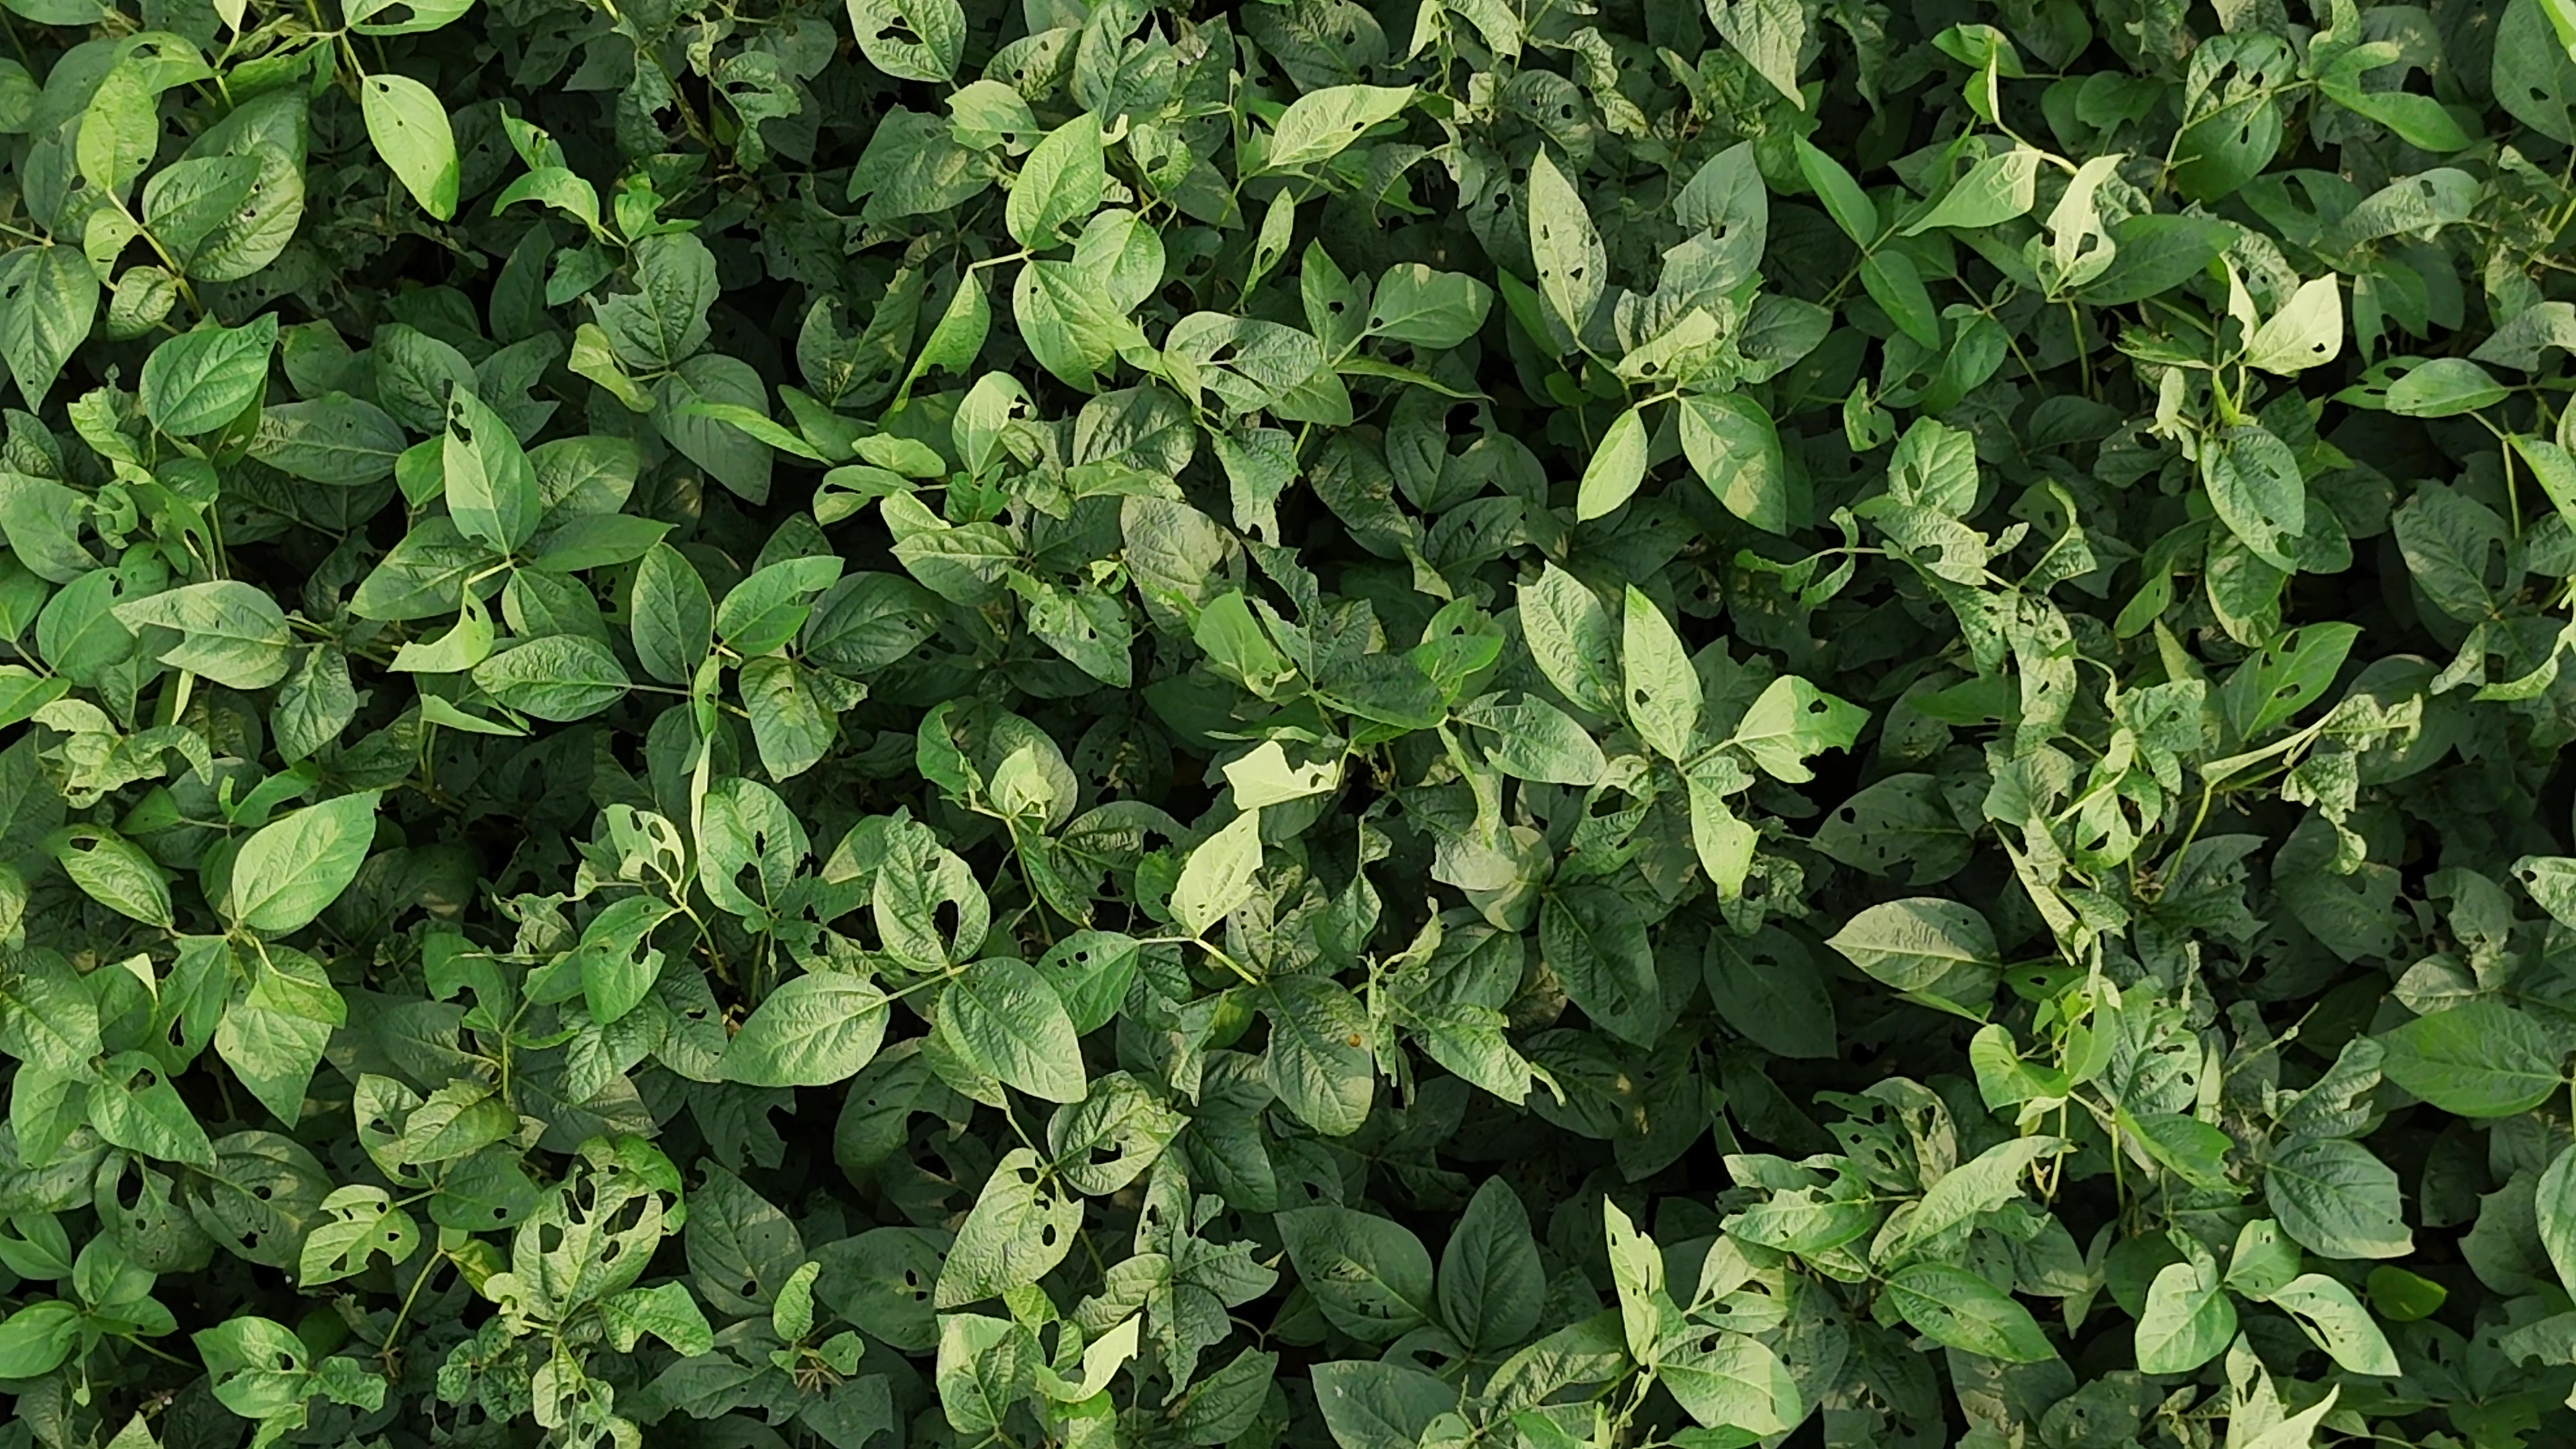
Label: Semilooper_Pest